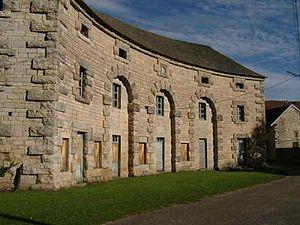
Baignes est une commune française située dans le département de la Haute-Saône, en région Bourgogne-Franche-Comté.